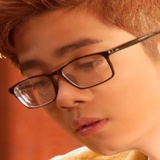
ca sĩ Bùi Anh Tuấn